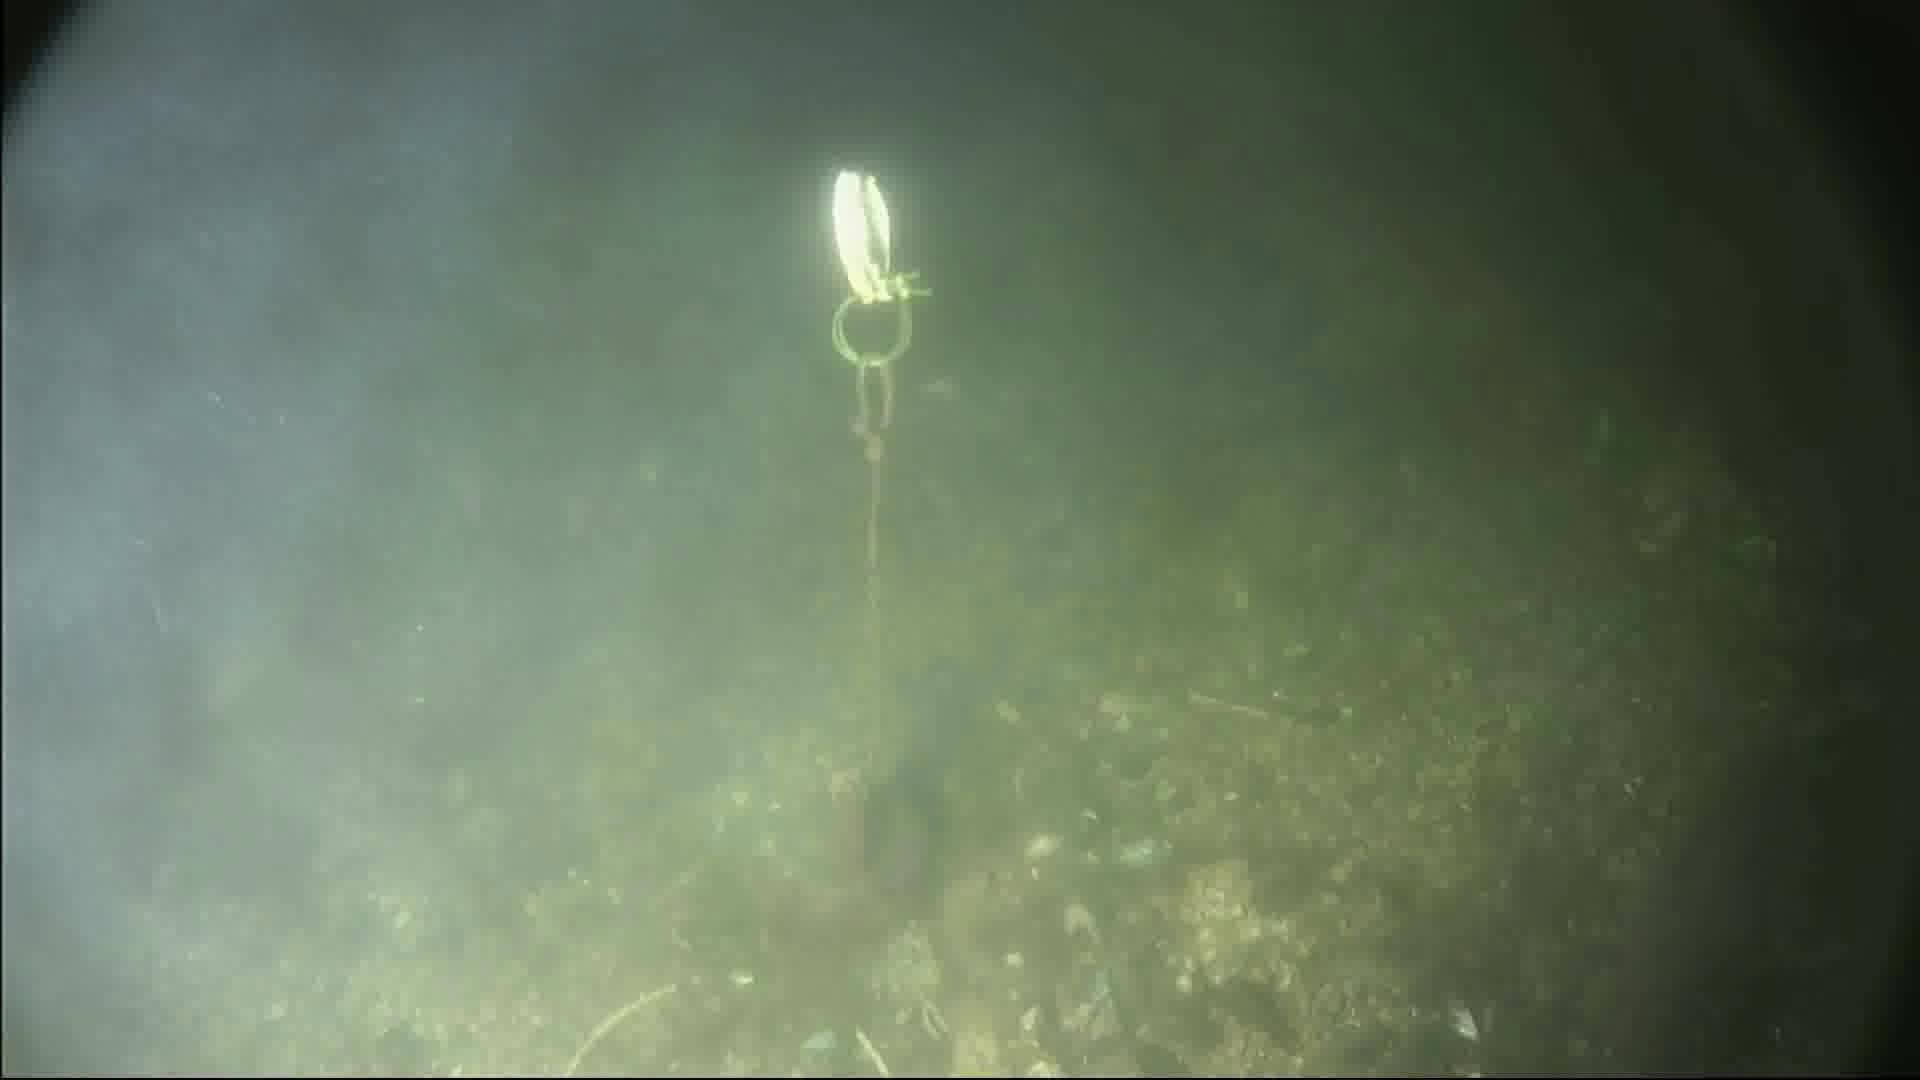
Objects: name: crab